A Night at the Garden

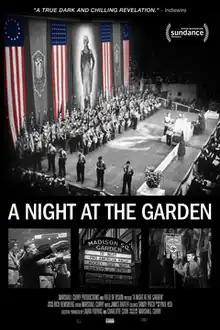
Film poster

A Night at the Garden is a 2017 short documentary film about the 1939 Nazi rally at Madison Square Garden in New York City. The film was directed by Marshall Curry from footage found by archival producer Rich Remsberg, and was produced by Laura Poitras and Charlotte Cook with Field of Vision. The seven-minute film is composed entirely of archival footage and features a speech from Fritz Julius Kuhn, the leader of the German American Bund, in which anti-Semitic and pro white-Christian sentiments are espoused.